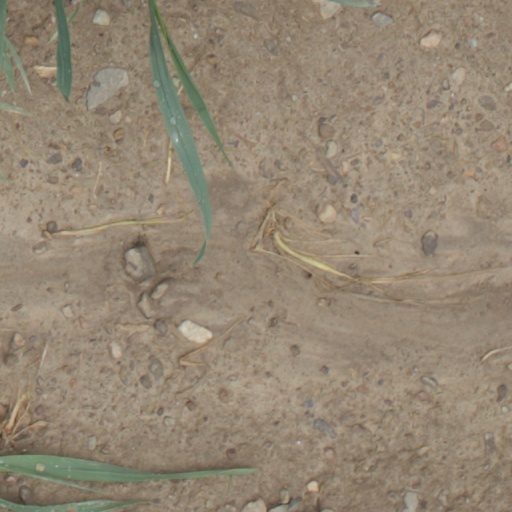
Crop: wheat